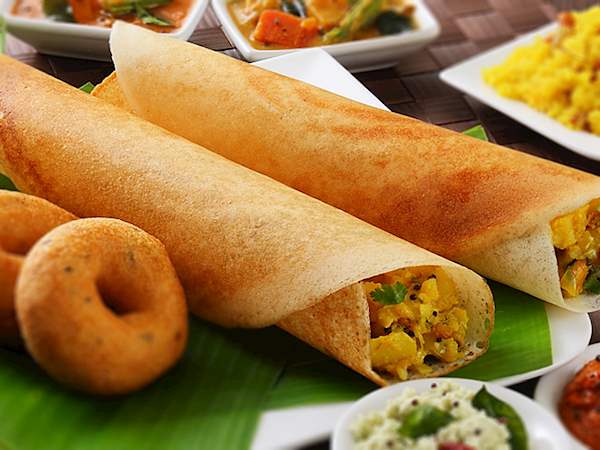
Dish: masala_dosa